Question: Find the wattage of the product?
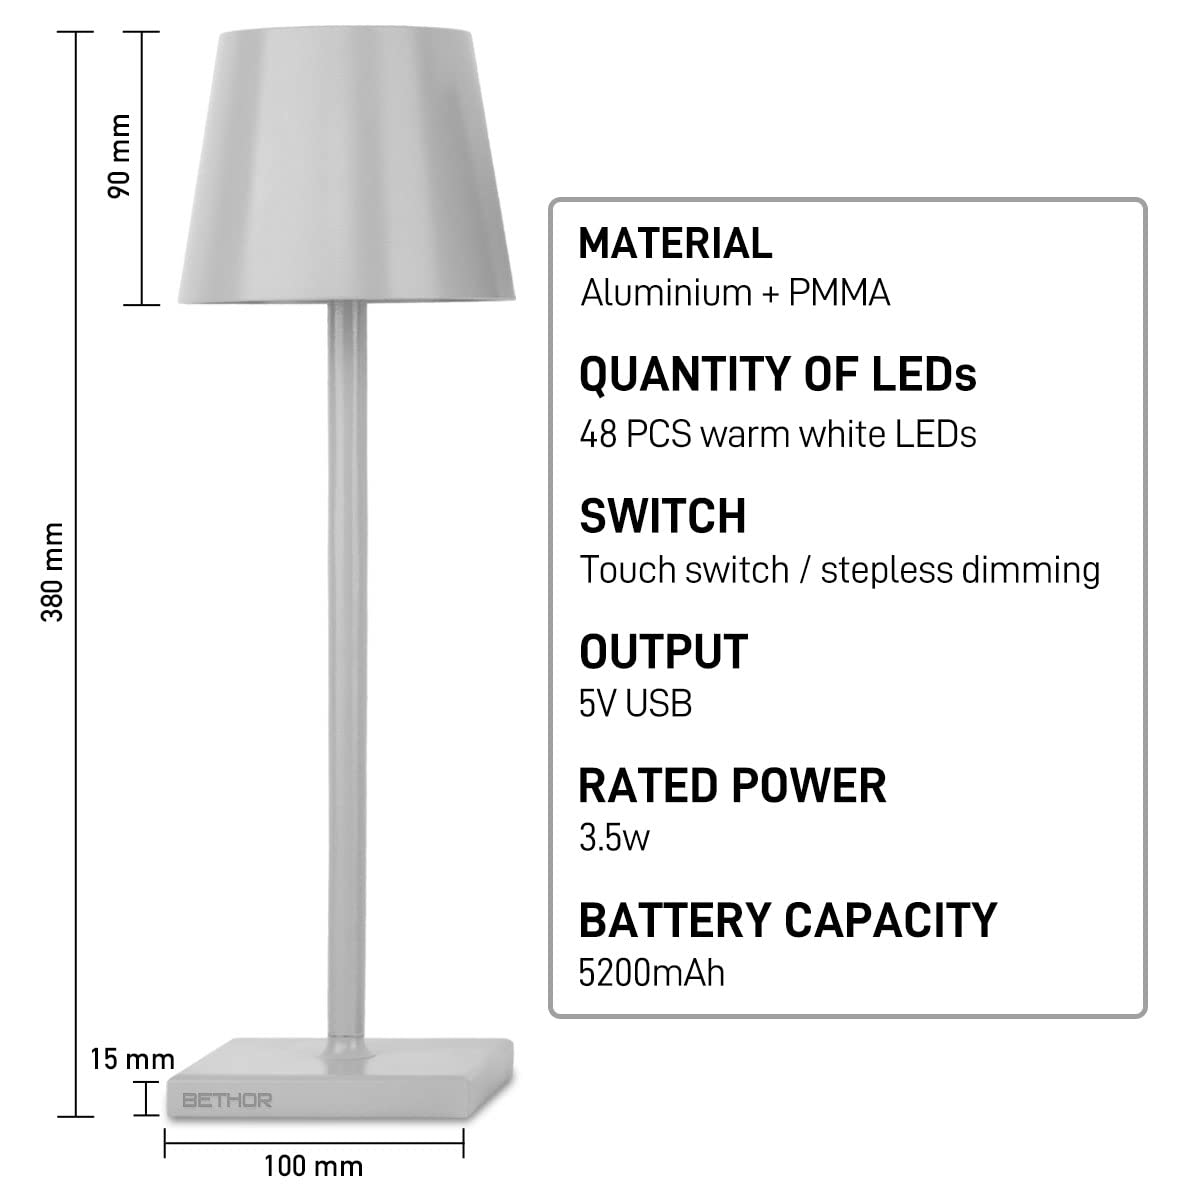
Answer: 3.5 watt